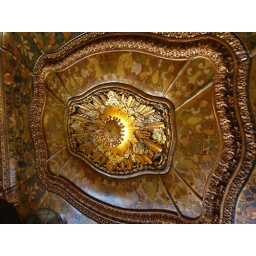
Hollywood, El Capitan, ceiling over box office